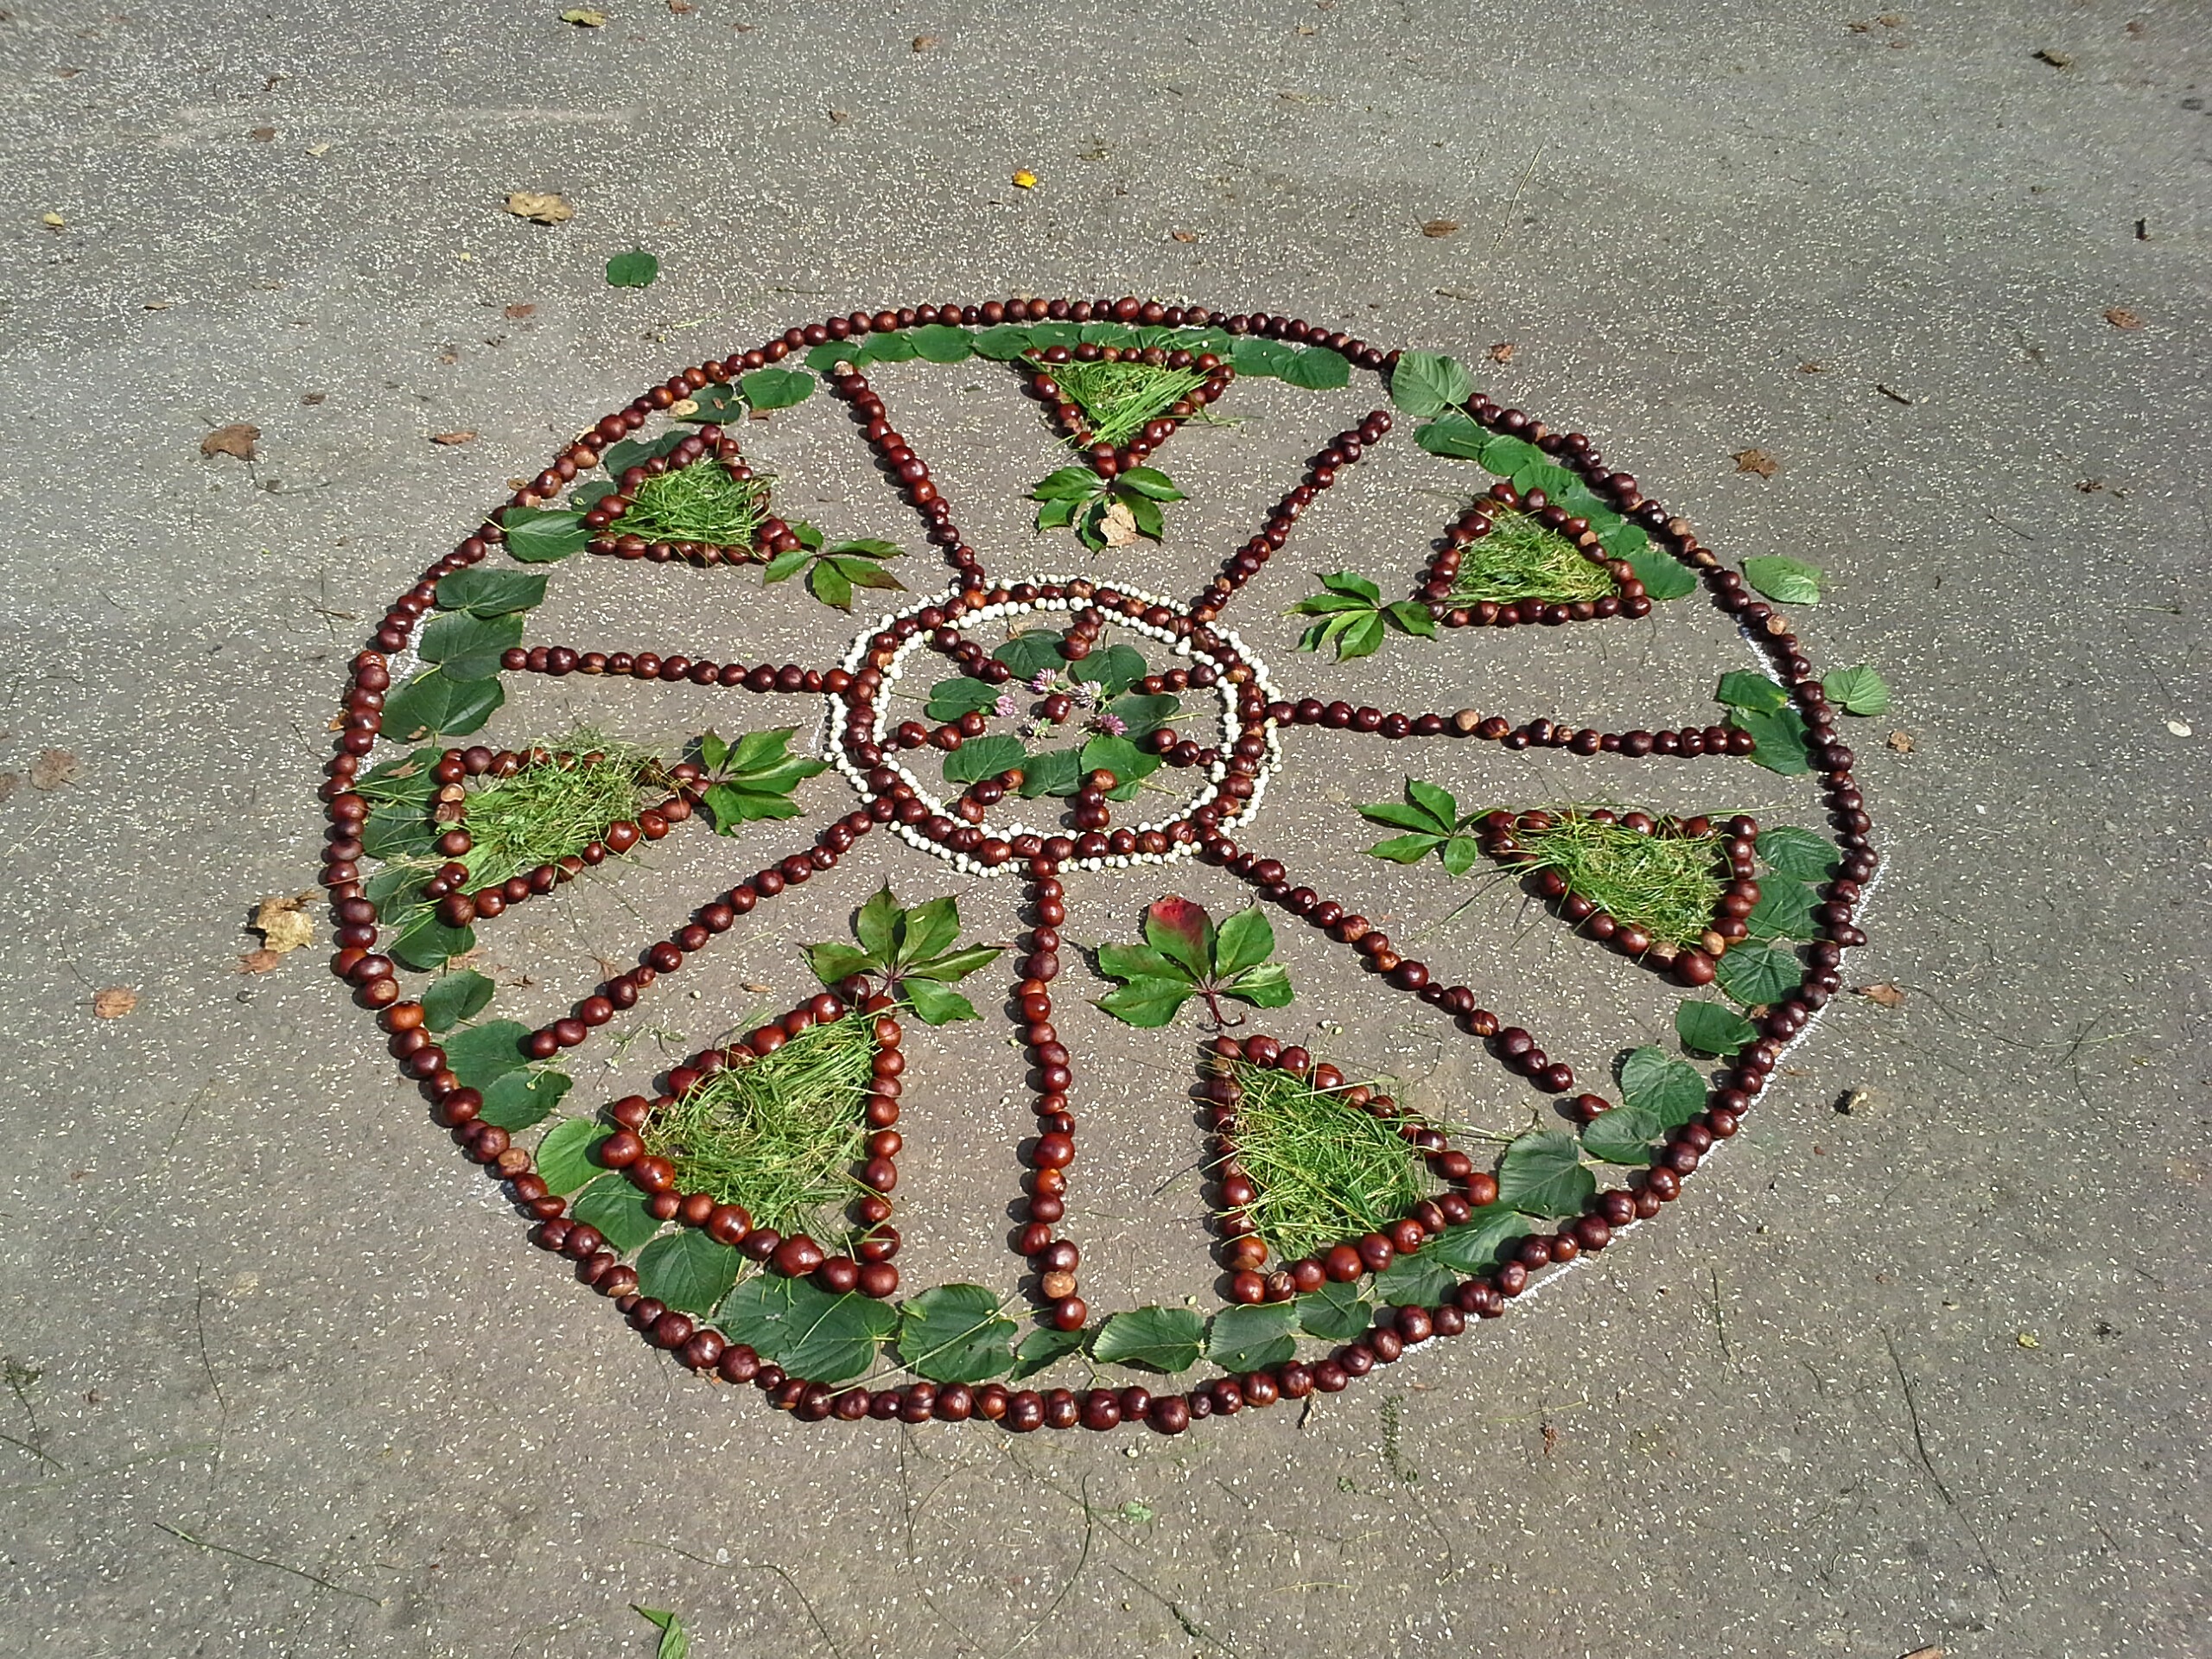
leaf, decoration, pattern, green, autumn, park, season, circle, ornament, art, symmetry, chestnuts, shape, autumnal, mandala, flooring, road surface